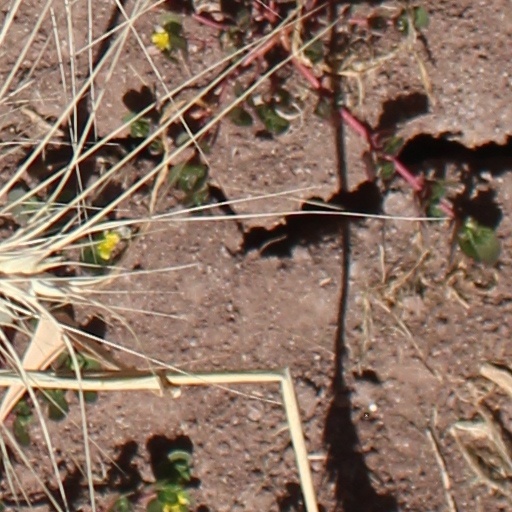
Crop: wheat